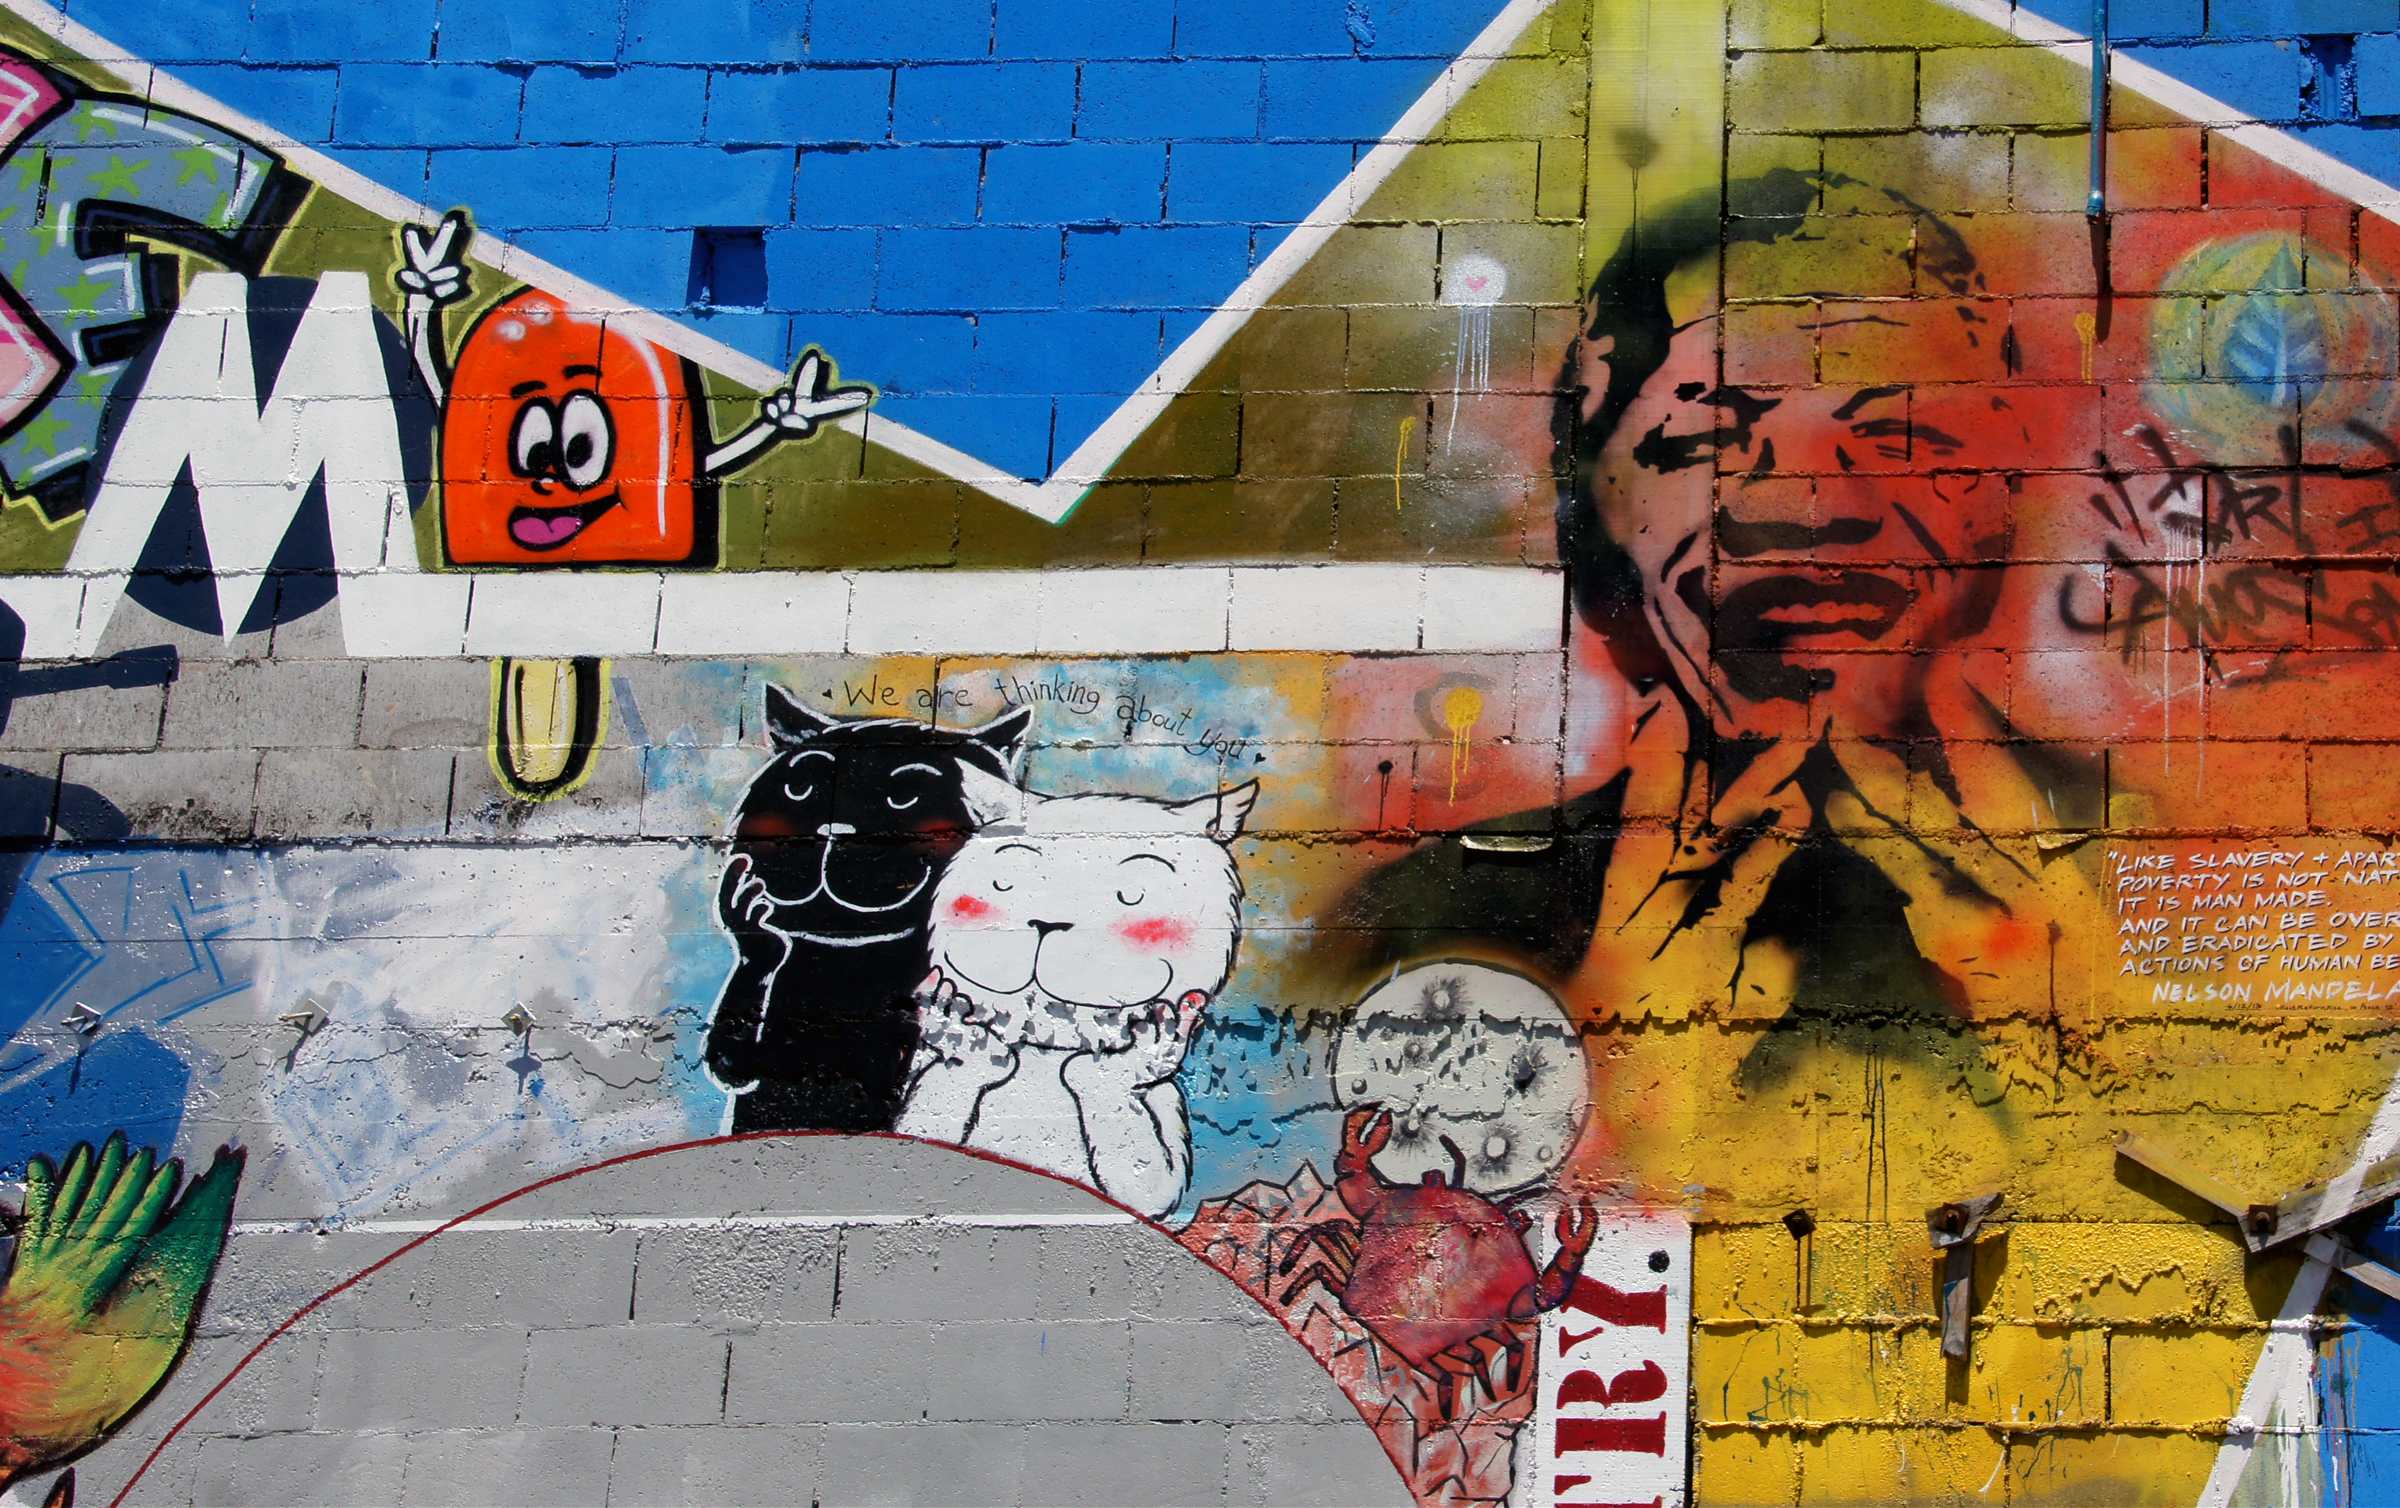
road, street, wall, color, graffiti, street art, art, infrastructure, mural, geotagged, murals, publicart, sonydslra580, tamron18270mmpzd, sonyphotographing, neighbourhood, nelsonmandela, selekt, urban area